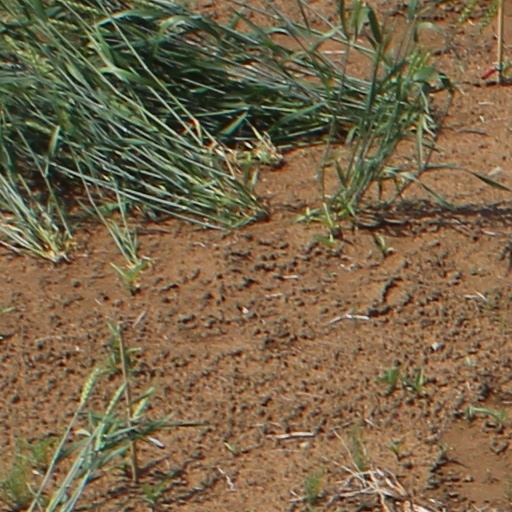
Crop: wheat